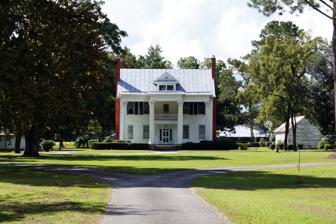
Building: Bryan–Bell Farm
Country: United States of America
Year built: 1844
Historic house in North Carolina, United States United States historic place Bryan–Bell Farm U.S. National Register of Historic Places U.S. Historic district Bryan–Bell Farm, September 2014 Show map of North Carolina Show map of the United States Location NC 58, 1 miles E of SR 1119, near Pollocksville, North Carolina Coordinates 34°59′51″N 77°15′20″W / 34.99750°N 77.25556°W / 34.99750; -77.25556 Area 2,251 acres (911 ha) Built 1844 ( 1844 ) , c. 1920 Architectural style Classical Revival, Federal NRHP reference No. 89002155 Added to NRHP December 21, 1989 Bryan–Bell Farm , also known as Oakview Plantation, is a historic plantation house and farm complex and national historic district located near Pollocksville , Jones County, North Carolina . The district encompasses 25 contributing buildings, 2 contributing sites, and 2 contributing structures spread over seven areas.  The main house was built about 1844 in the Federal style, and renovated in 1920 in the Classical Revival style.  It is a 2 + 1 ⁄ 2 -story, five-bay, frame residence with a monumental portico with Corinthian order columns.  Among the other contributing resources are the farm landscape, office (1920s), seven pack houses (1920s), equipment building (c. 1939), storage building (c. 1930), barn (c. 1840), two chicken houses (c. 1923), stable / carriage house (c. 1920), two garages (c. 1930s), equipment shed (c. 1930), metal silo (c. 1930), hay barn (c. 1932), two tobacco barns (c. 1920), I-house (c. 1880), a log barn (c. 1890), a small plank building, farm house (c. 1900), and 19th century graveyard. It was listed on the National Register of Historic Places in 1989. References